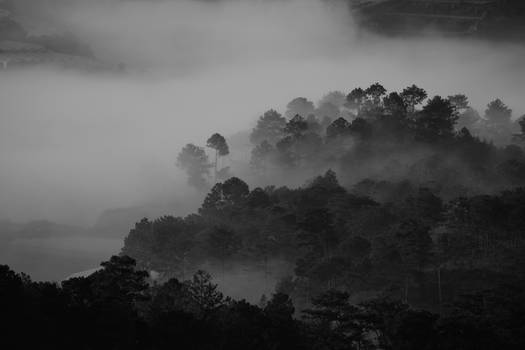
Label: No Watermark